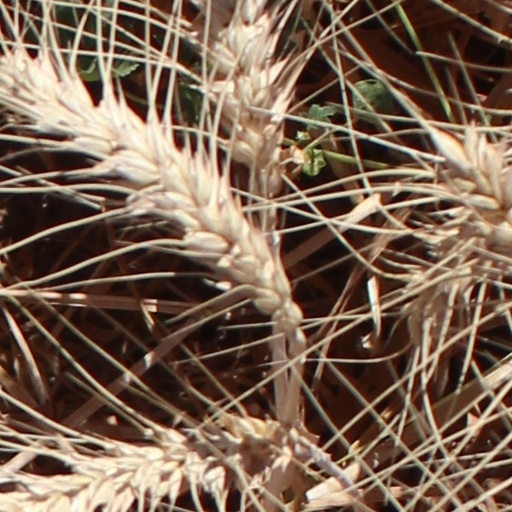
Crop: wheat